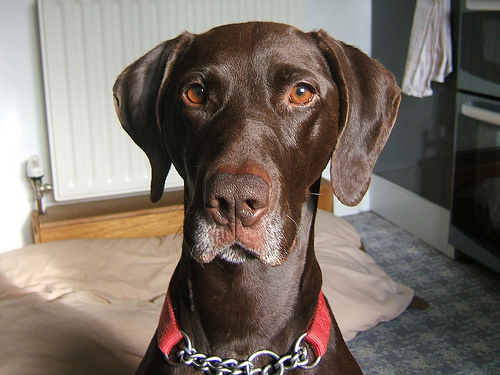
Animal: dog
Breed: german_shorthaired